Sussex Police

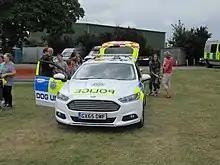
A Ford Mondeo of Sussex DSU at Chichester

Sussex Police are the territorial police force responsible for policing in the whole of Sussex. Their jurisdiction covers the ceremonial counties of East Sussex and West Sussex. Their headquarters are in Malling House, Lewes, East Sussex.